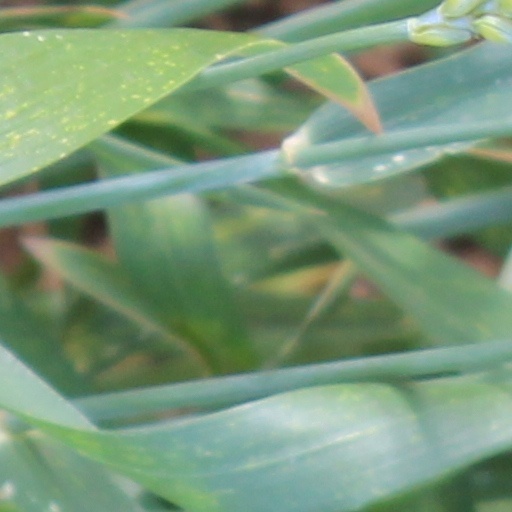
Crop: wheat